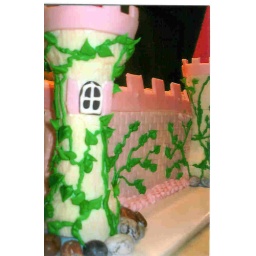
December 2008-This is a close up of the castle cake showing the detail made by the impression mat on the frosting.